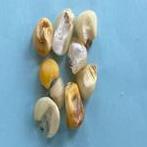
Maize quality: Bad